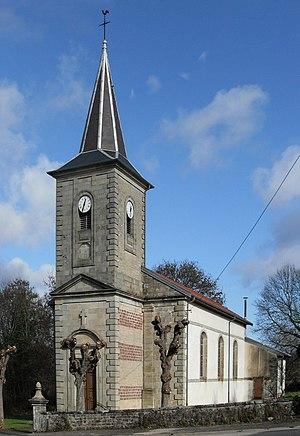
L'église Saint-Stanislas d'Hennezel
Hennezel est une commune française située dans le département des Vosges en région Grand Est. Le nom de cette commune lui a été donné par la famille d'Hennezel,